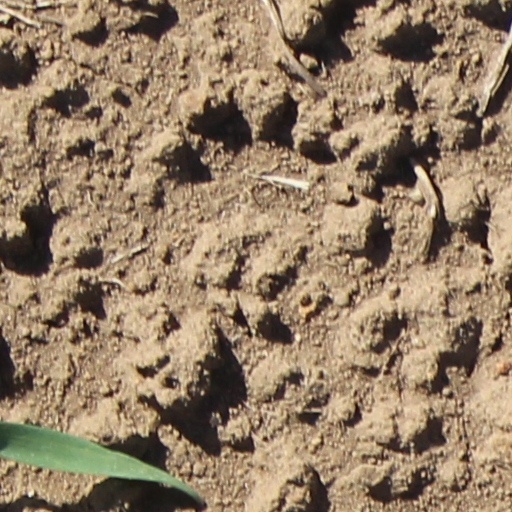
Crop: wheat